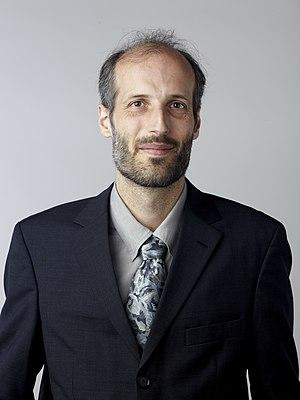
Martin Hairer est un mathématicien autrichien, lauréat de la médaille Fields en 2014.